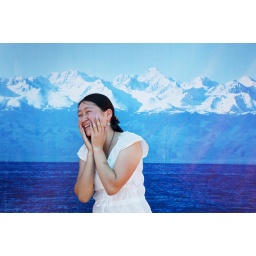
picture of girl in front of mountain poster, Chalponata, Kyrgyzstan 2009